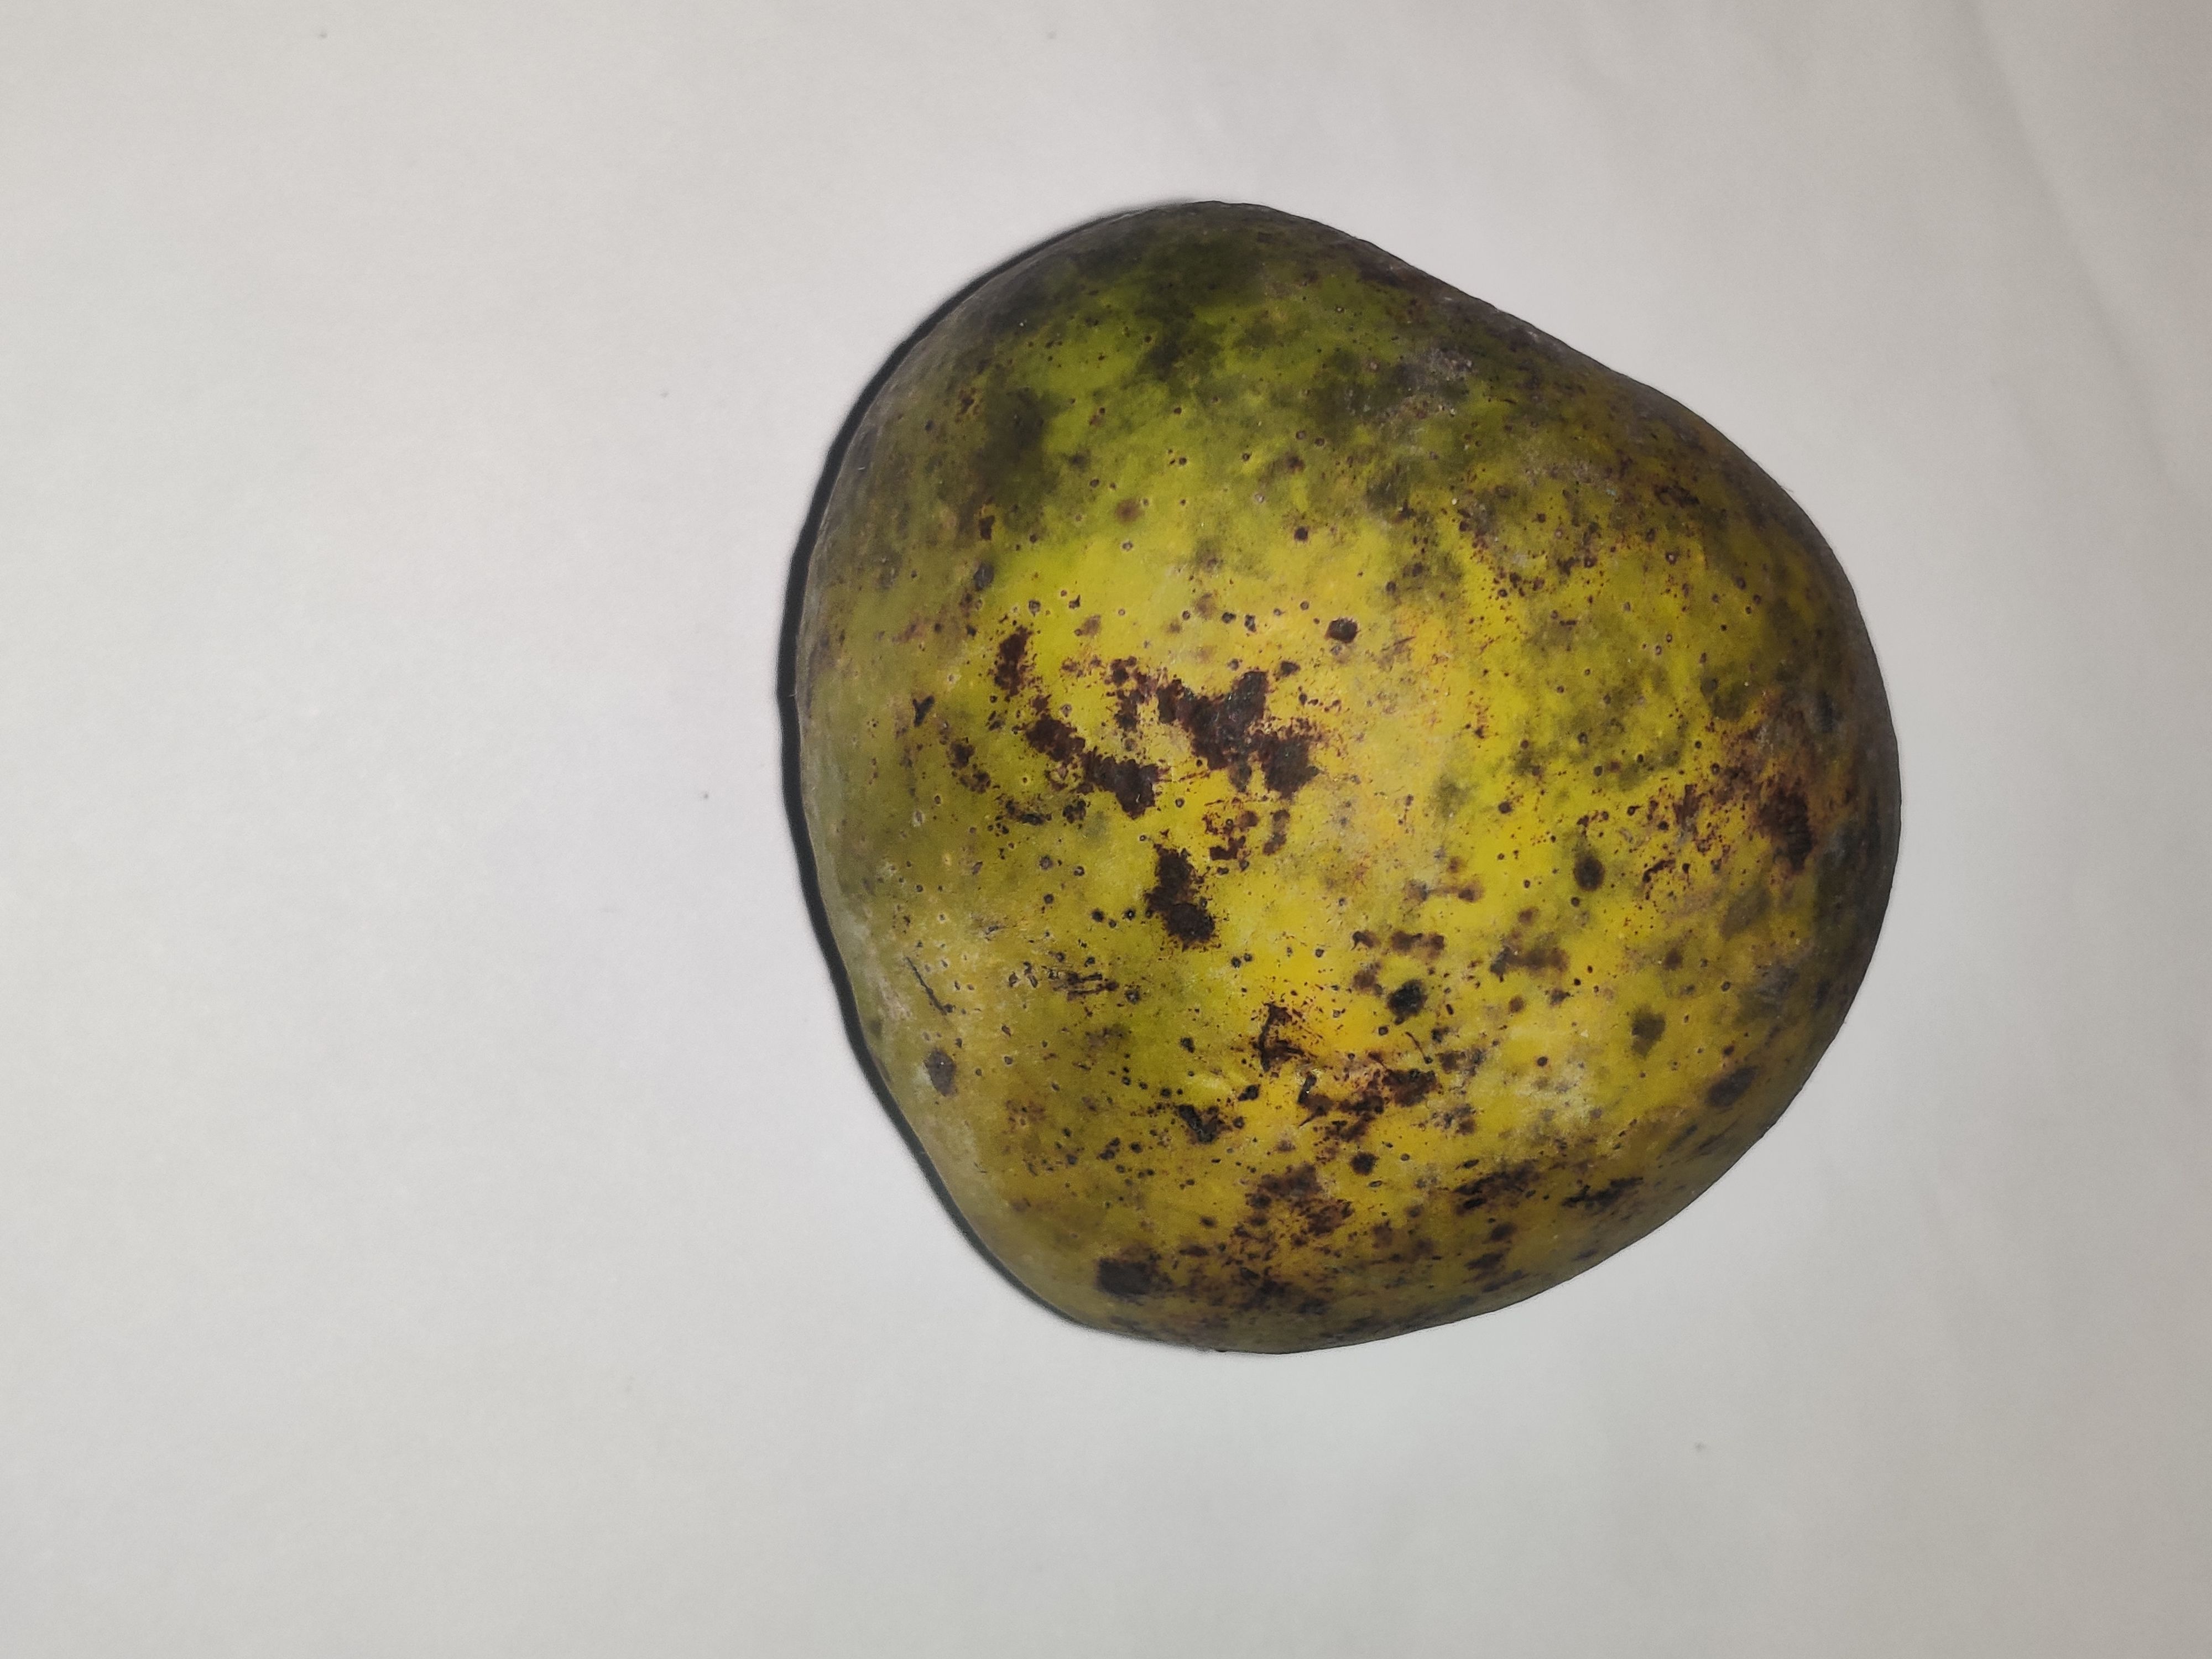
Fruit: mango
Grade: 3rd-grade